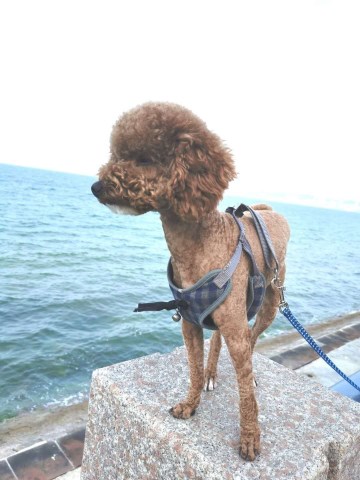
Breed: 7449-n000128-teddy